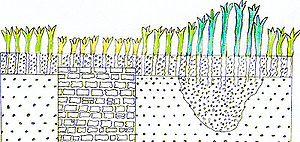
Un indice phytologique, ou phytographique, est une différence observable dans la végétation poussant à un endroit donné et qui permet de déceler la présence de vestiges archéologiques souterrains. Le terme équivalent en anglais est cropmark. La recherche d'indices phytologiques est l'une des techniques employées par l'archéologie aérienne.